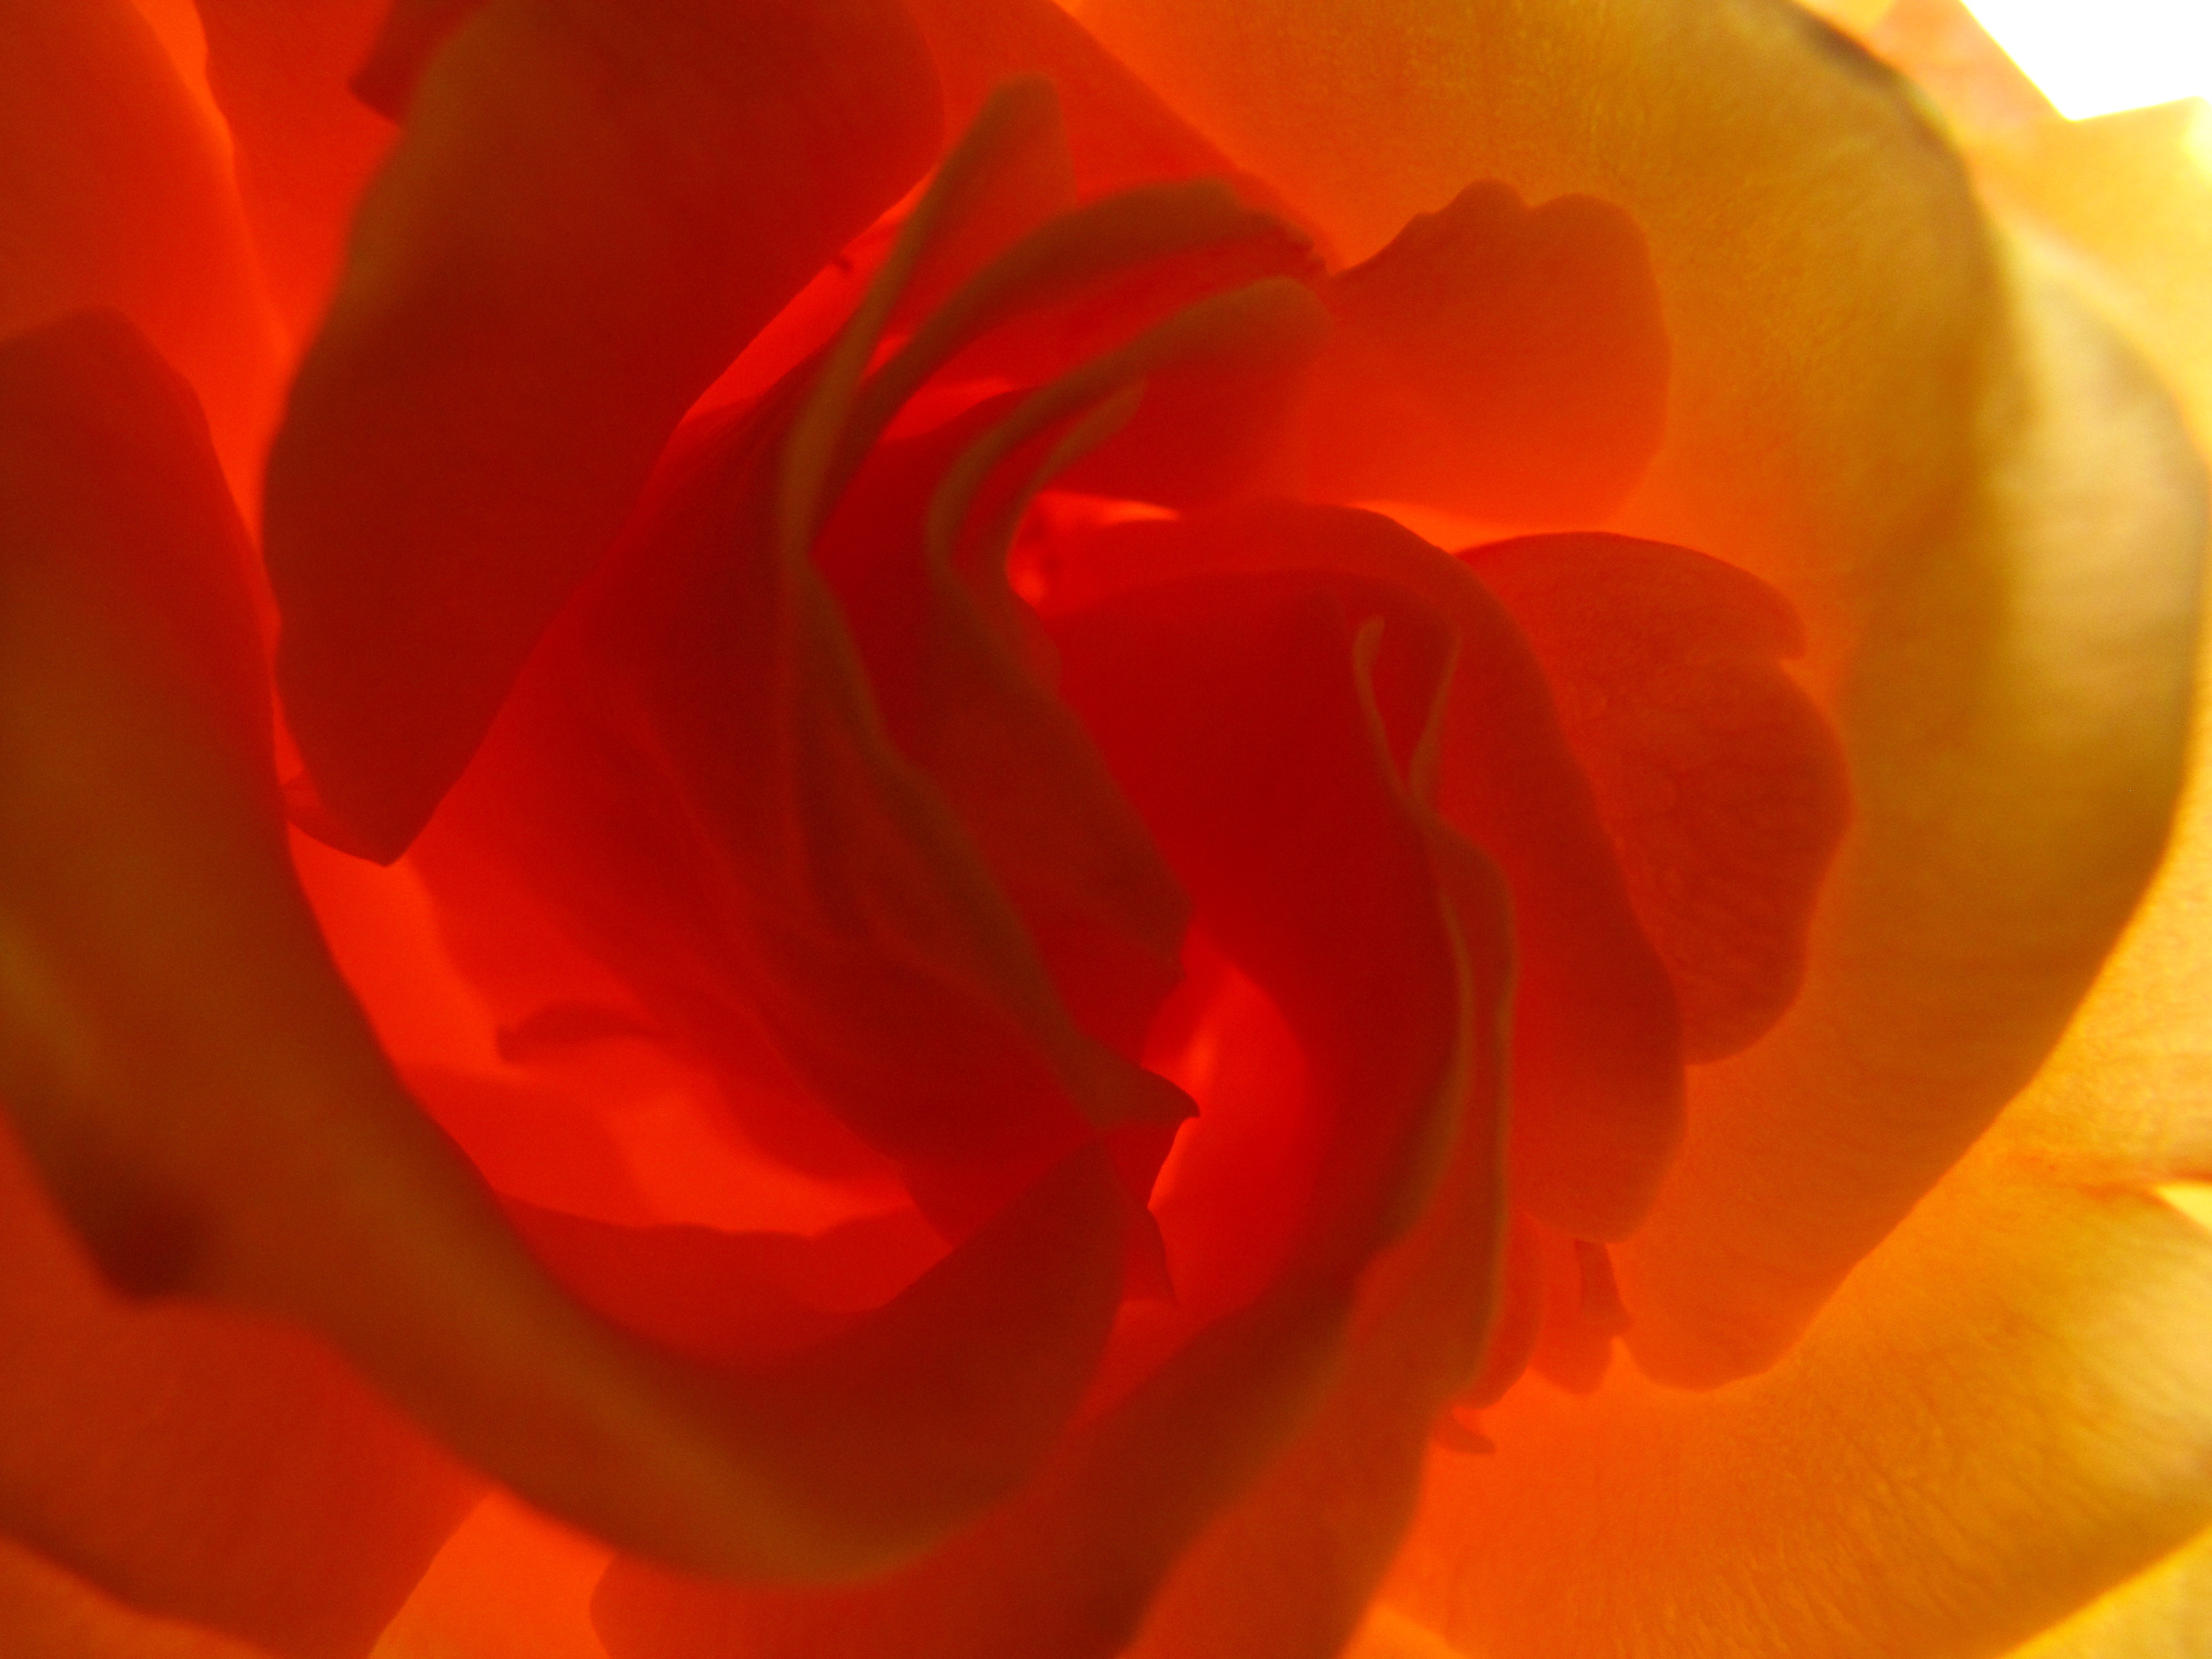
plant, flower, petal, rose, yellow, close up, macro photography, yellow roses, flowering plant, rose family, land plant, super macro